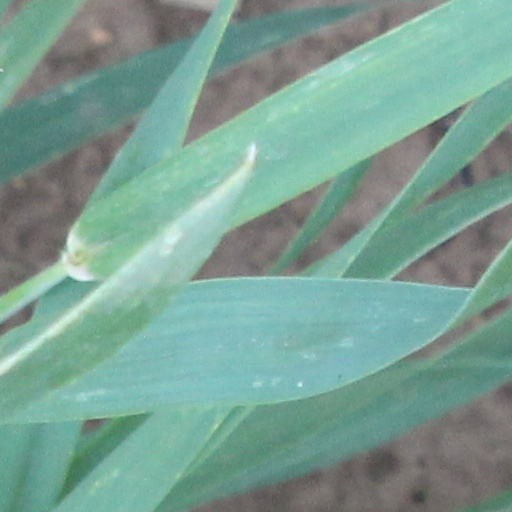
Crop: wheat